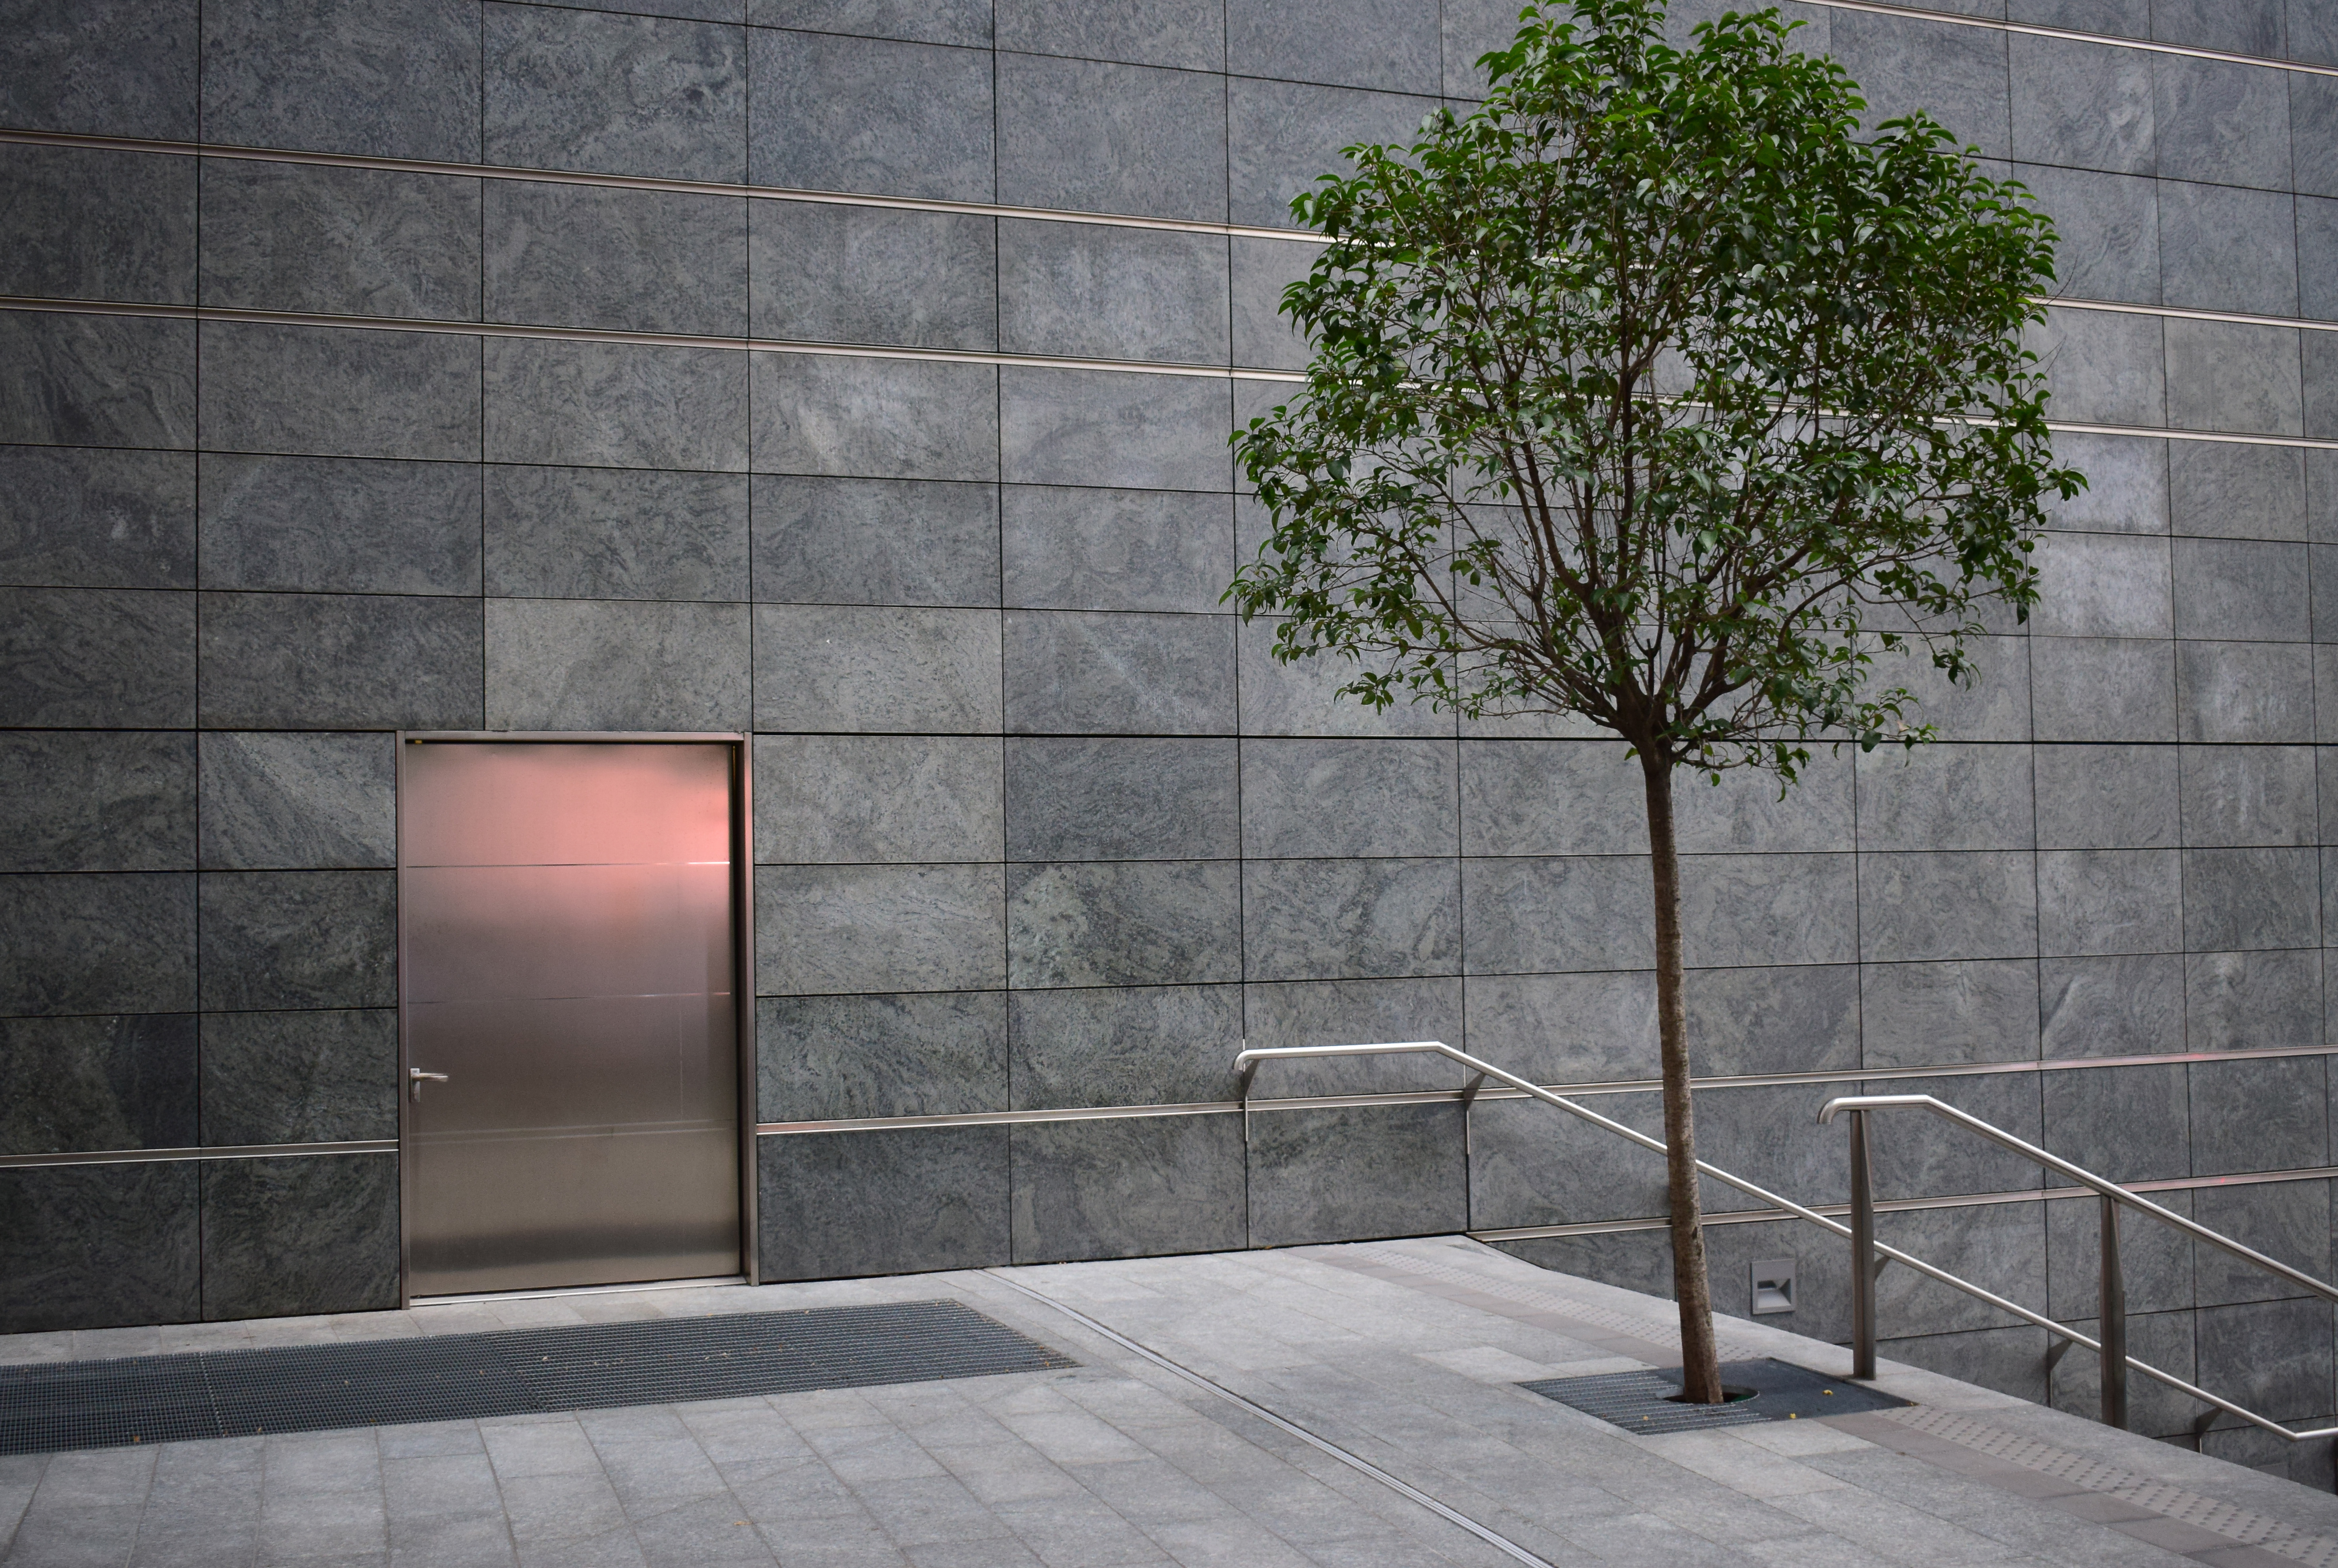
architecture, house, urban, wall, facade, tile, door, interior design, courtyard, minimalism, flooring